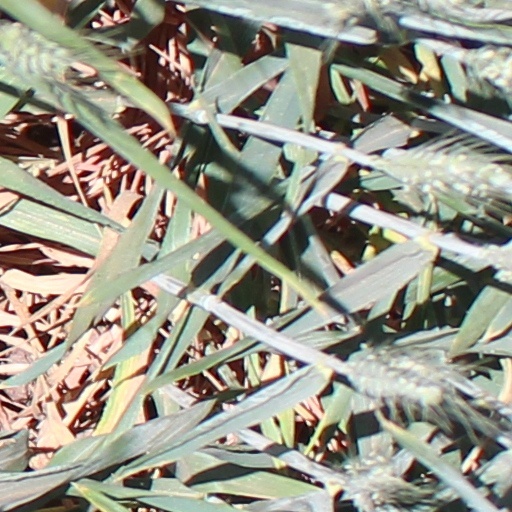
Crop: wheat